Postage stamps and postal history of Togo

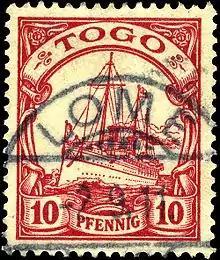
A German key type stamp for Togo, postmarked LOME 1911

The first stamps used in German Togo were unoverprinted stamps of Germany used at "Klein-Popo" from 1 March 1888 and at "Lome" from 1 March 1890. They may be recognised by the cancellations used. Beginning in June 1897, German stamps with ""Togo"" overprint were made available. In November 1900, the key type stamps known as the Yacht issue were introduced. Water-marked versions of "Yachts" became standard in 1909, and they remained in use until the First World War.